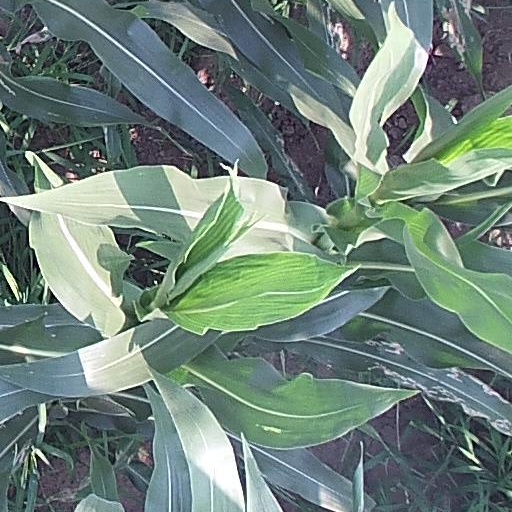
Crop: maize; corn